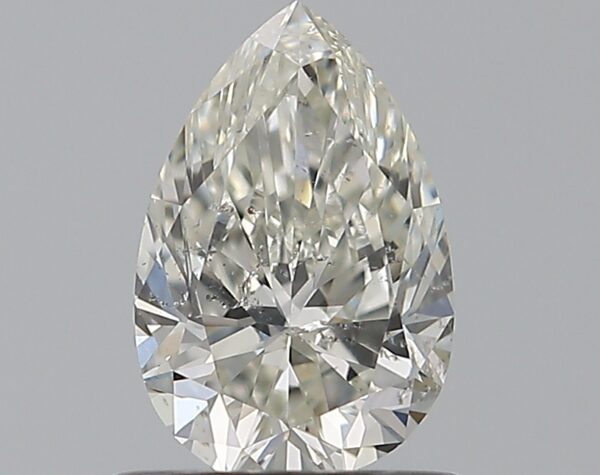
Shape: pear
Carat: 0.71
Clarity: SI2
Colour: I
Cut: EX
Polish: EX
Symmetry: VG
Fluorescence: N
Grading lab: GIA
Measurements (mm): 7.48 x 4.88 x 3.11